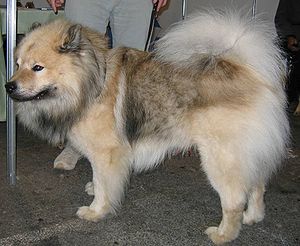
Eurasier
En Eurasier er en hunderace i gruppen af Spidshunde, der først kom fra Tyskland.